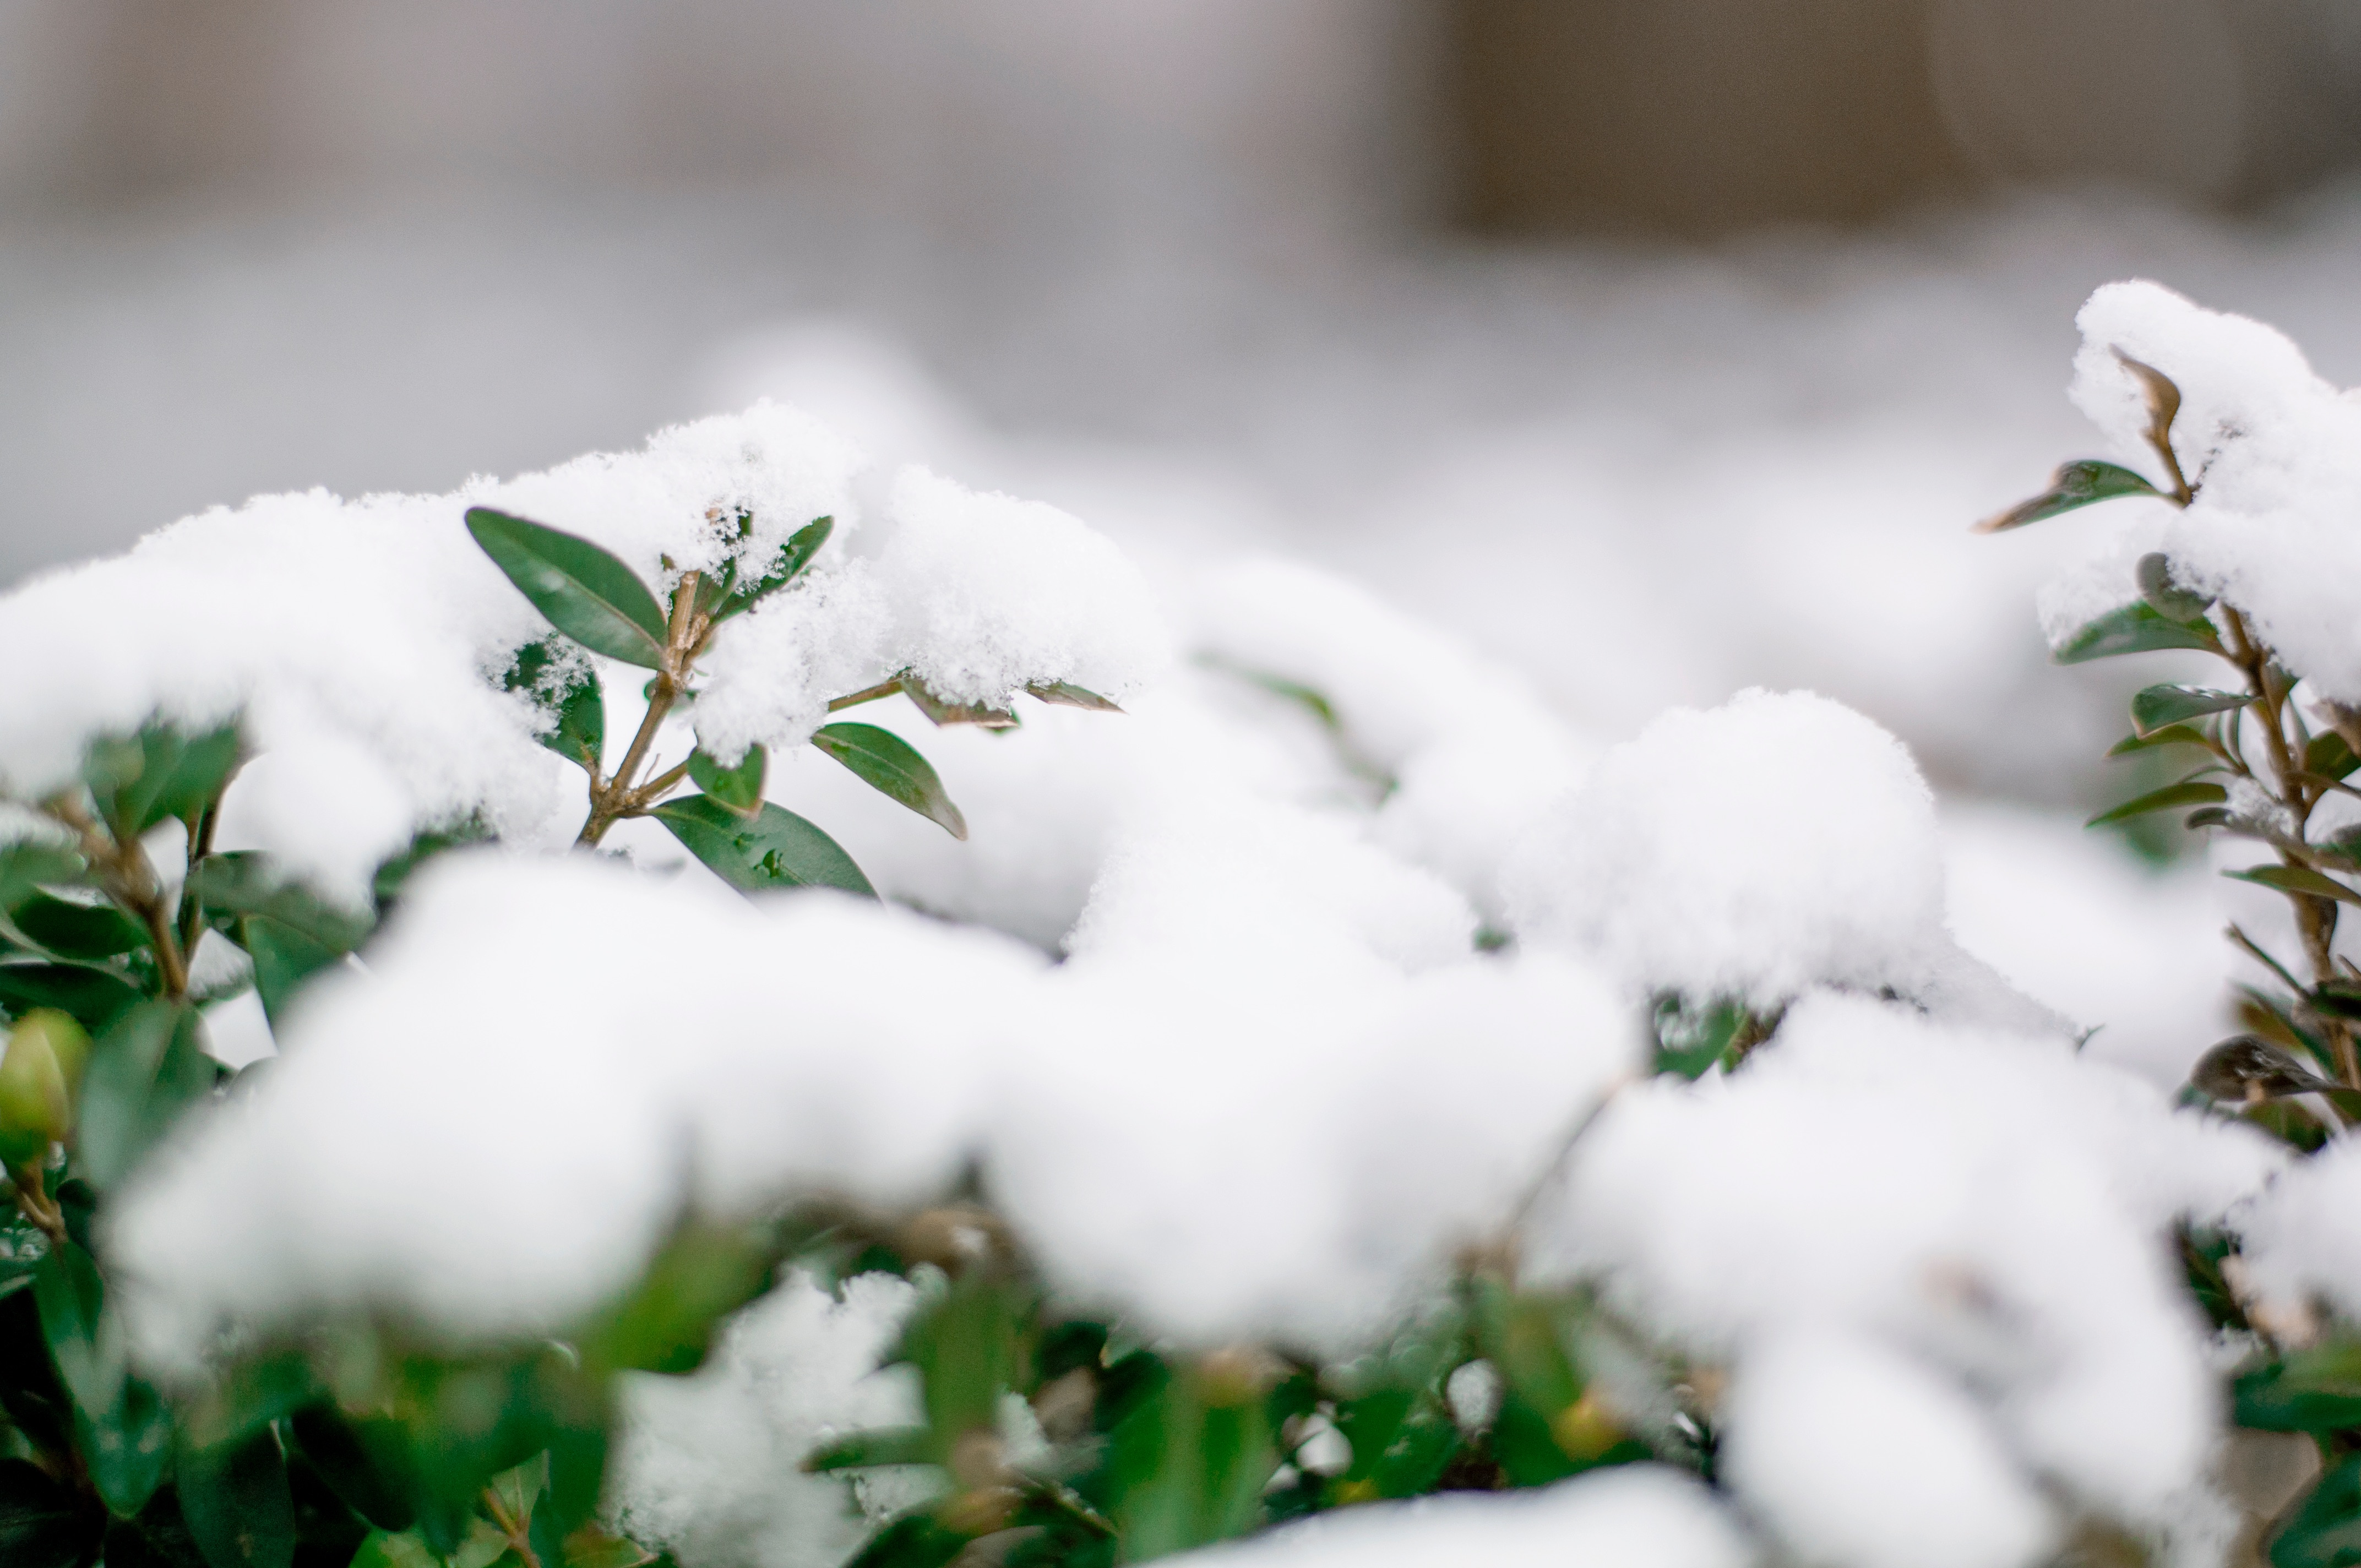
tree, nature, grass, branch, blossom, snow, winter, plant, white, leaf, flower, petal, frost, green, weather, botany, flora, season, close up, freezing, macro photography, land plant